Nancy Tyson Burbidge

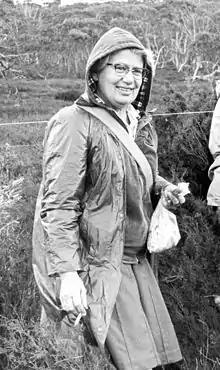

Nancy Tyson Burbidge (5 August 1912 – 4 March 1977) was an Australian systemic botanist, conservationist and herbarium curator.